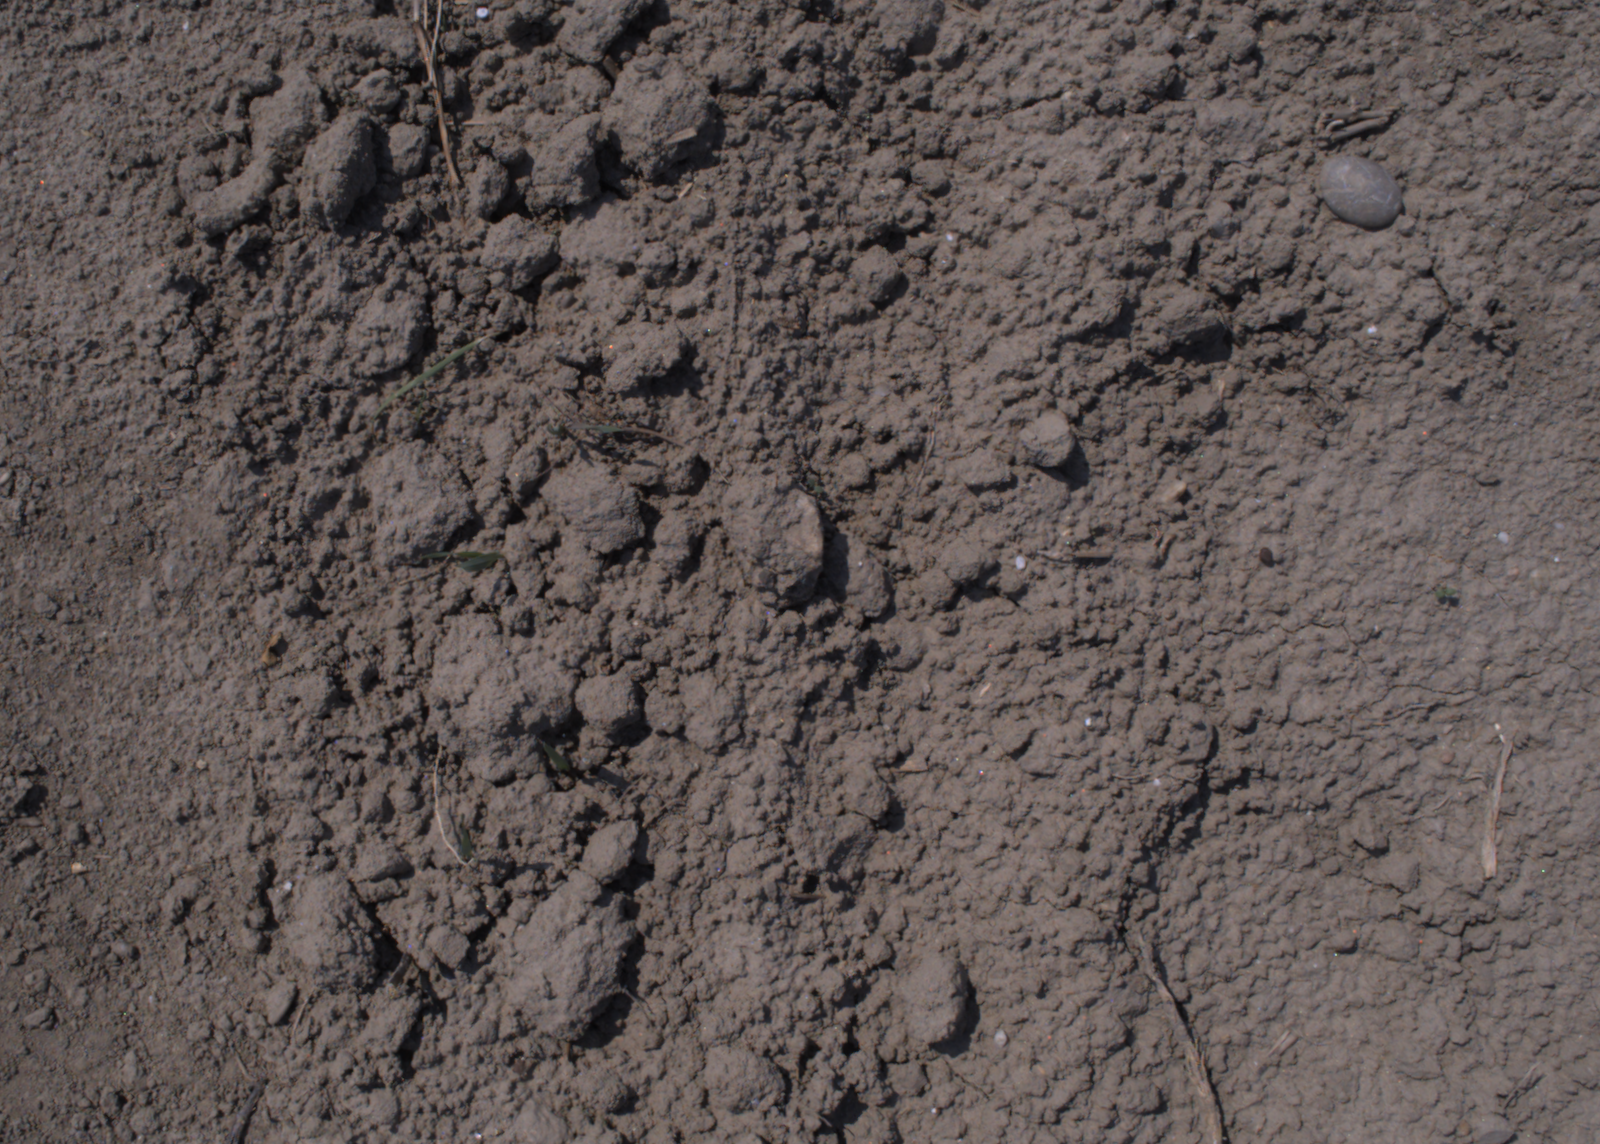
Capture date: 10.08.2020 12:12:18
Weather: sunny
Wind: light
Seeding date: 21.07.2020
Plant canopy height (mm): 930